Pandanus sechellarum

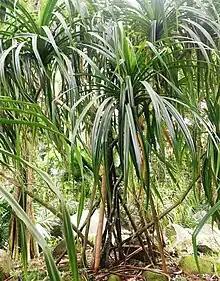
The prominent stilt-roots of "Pandanus sechellarum"

This species of "Pandanus", growing up to height, has extremely large and prominent stilt roots, that grow individually and far apart, from high up on the trunk. They can be up to long, and sometimes over . exceeded in length only by some banyan ("Ficus" spp.) roots. Its medium-sized (30 cm), spherical fruit contains about 70 individual fruit segments called pyrenes, and hangs from the stem on a stalk.